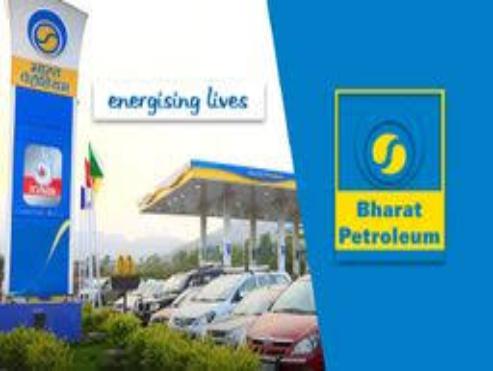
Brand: Bharat Petroleum
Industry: Transportation